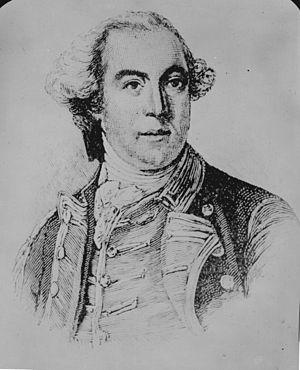
William Phillips, né en 1731 et mort en 1781 est un artilleur et officier général de l’armée britannique qui était major-général pendant la guerre d'indépendance des États-Unis. Fait prisonnier à Saratoga en 1777, il fait partie de la Convention Army jusqu’à son échange avec le général américain Benjamin Lincoln en 1780. Il est mort du typhus le 13 mai 1781 à Petersburg.